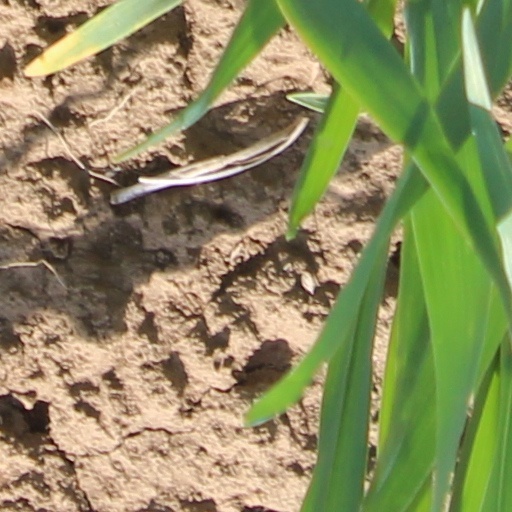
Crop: wheat